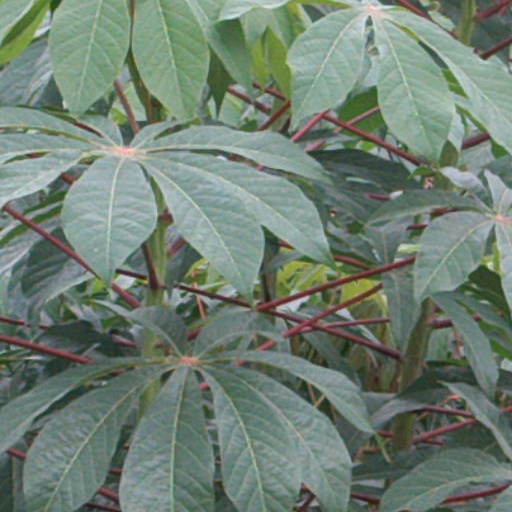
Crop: cassava